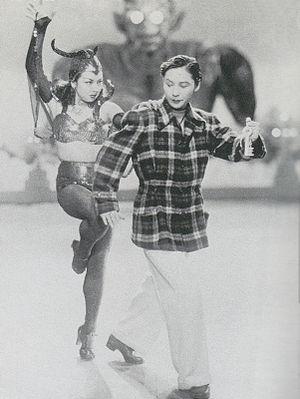
Machiko Kyō, née le 25 mars 1924 à Osaka et morte le 12 mai 2019 à Tokyo, est une actrice japonaise. Son vrai nom est Motoko Yano.
Keigo Kimura, né le 13 juin 1903 et mort le 20 janvier 1986, est un réalisateur et scénariste japonais.